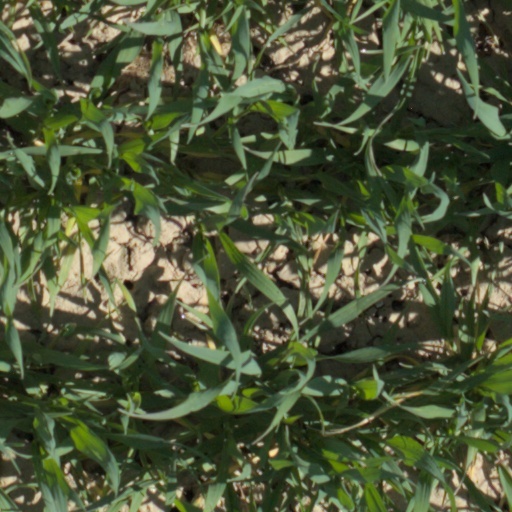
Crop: wheat